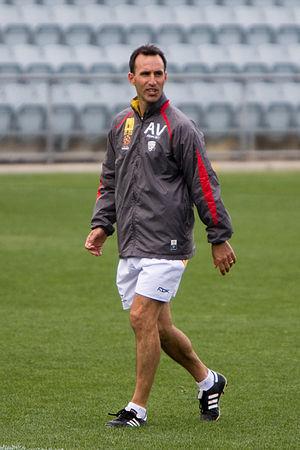
Aurelio Vidmar, né le 3 février 1967 à Adélaïde en Australie, est un footballeur international australien reconverti en entraîneur. Il est le grand frère de Tony Vidmar.